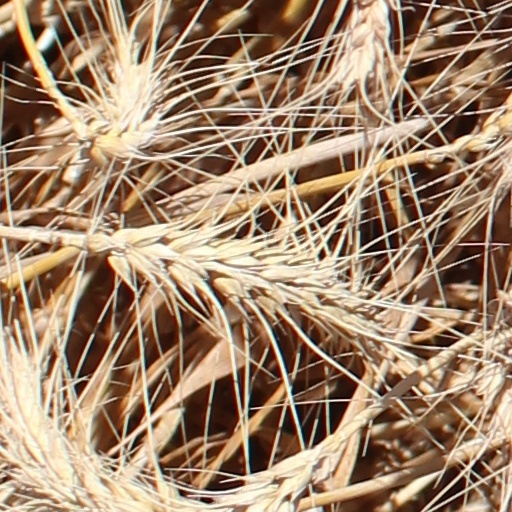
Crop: wheat